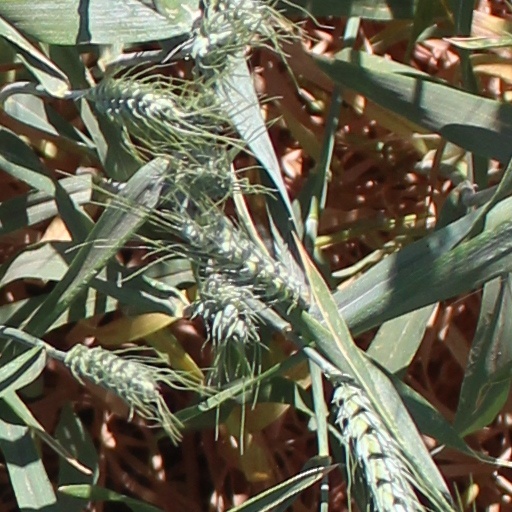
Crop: wheat